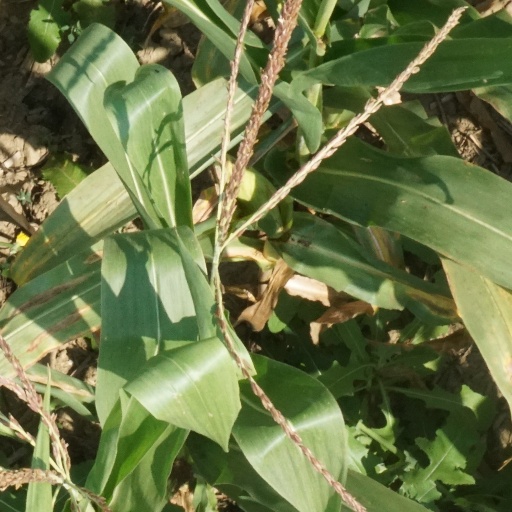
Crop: maize; corn